Thaddeus P. Mott

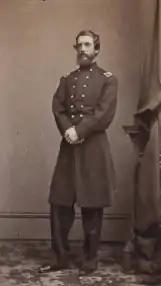
Capt. Thaddeus P. Mott as commanding officer of the 14th Regiment New York Volunteer Cavalry, c. 1863.

Thaddeus Phelps Mott (December 7, 1831 – November 23, 1894) was an American adventurer, sailor and soldier of fortune. A former Union Army officer during the American Civil War, he also took part in wars in Mexico, Italy, and the Ottoman Empire. He was primarily responsible for recruiting former Union and Confederate soldiers for service in the Egyptian Army, in which he held the rank of major general, and was the first officer to take service with the Khedive Isma'il Pasha as his aide-de-camp in 1870. At the time of his death, he was also the last surviving son of the eminent surgeon Valentine Mott.